The Angry Red Planet

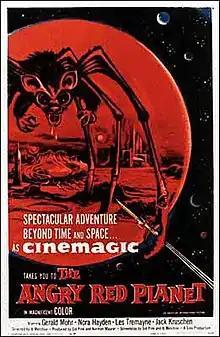
Theatrical release poster

The Angry Red Planet (also called Invasion of Mars and Journey to Planet Four) is a 1959 American science-fiction film directed by Ib Melchior and starring Gerald Mohr.